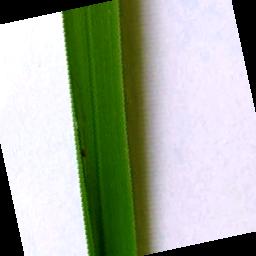
Label: Rice___Brown_Spot